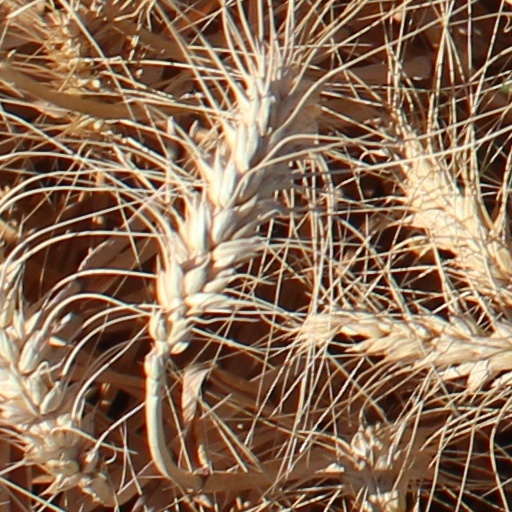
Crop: wheat